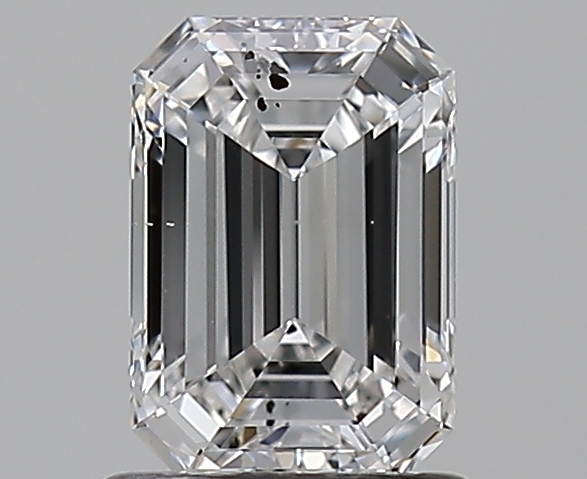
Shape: emerald
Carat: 1.01
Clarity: SI2
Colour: E
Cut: EX
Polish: EX
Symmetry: EX
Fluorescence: N
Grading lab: GIA
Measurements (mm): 7.07 x 4.93 x 3.13